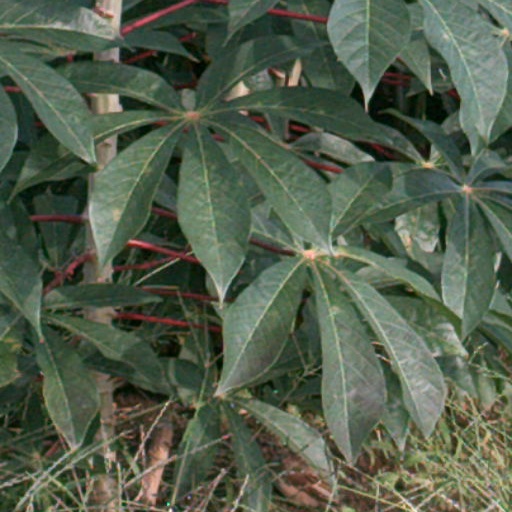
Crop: cassava